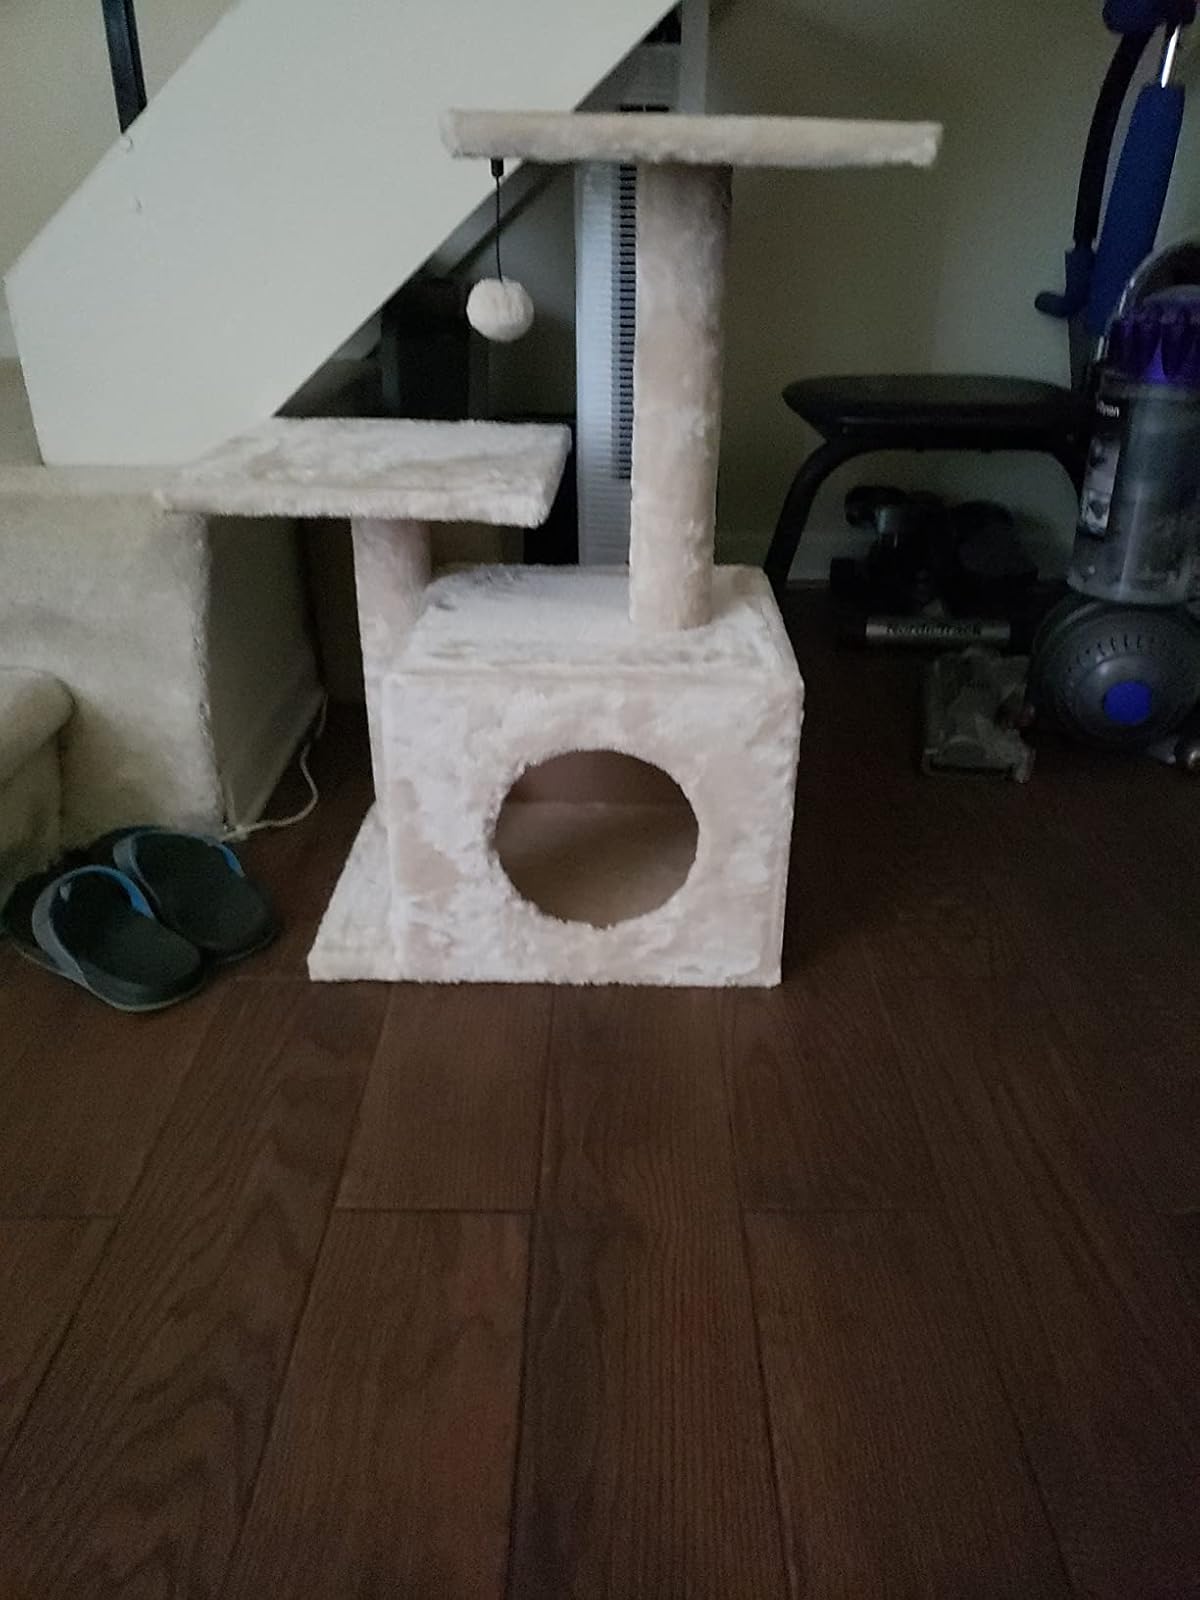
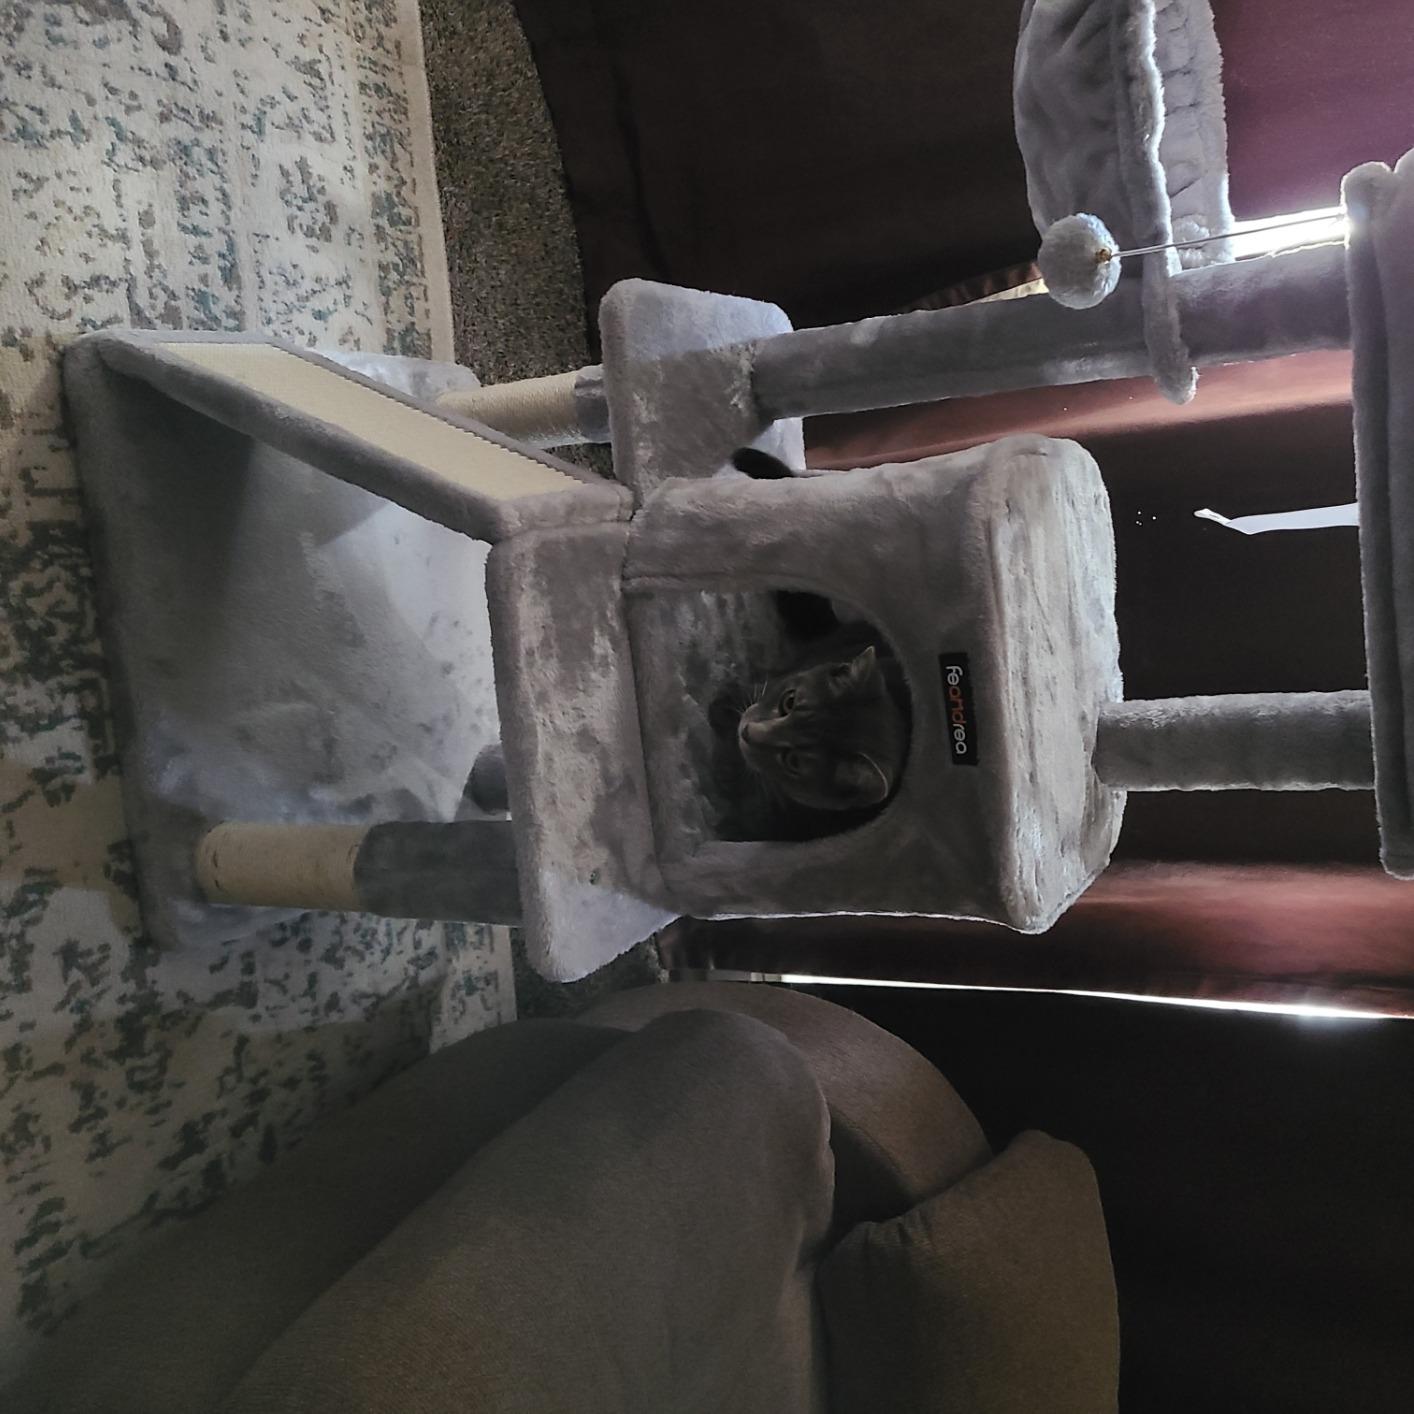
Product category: items_cat tree
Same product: no